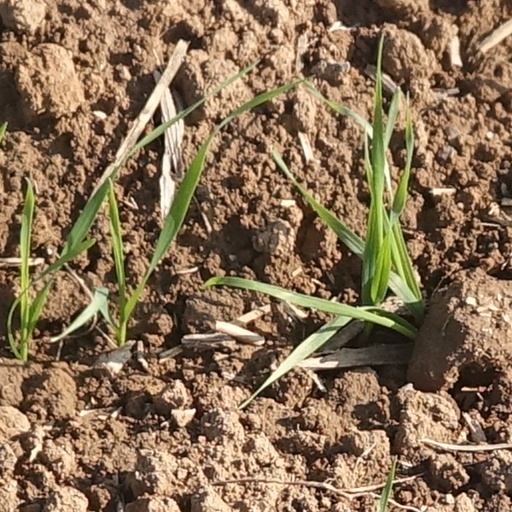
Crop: wheat